Cornish Australians

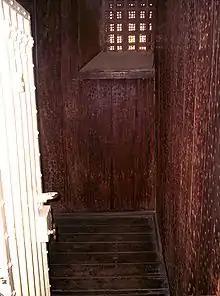
Moondyne Joe's ""escape-proof"" cell

Philip Gidley King – 3rd Governor, who arrived on the First Fleet as First Lieutenant in Captain Phillips' ship. One of those who went ashore to look for water, he had his first encounter with the Aborigines, offering them beads and mirrors. Botany Bay proving a disappointment, King recommended the location at Port Jackson as an alternative. Ralph Clark, an officer of Marines, compared the new location with the River Tamar in Cornwall, 'I cannot compare any think to come nearer to it than about 3 miles above Saltash on the Wair.' King and 22 others were sent to colonize Norfolk Island. This eventually came to nothing and the island was abandoned in 1806. After a traumatic time on the island King went back to Britain to recuperate, leaving Nicholas Nepean, from Saltash, in charge. He returned in November 1791 and in 1800 he became governor of New South Wales. In 1803 he ordered the occupation of Van Diemen's Land as a convict settlement, there he founded Launceston named after the town of his birth.